A World Without Princes

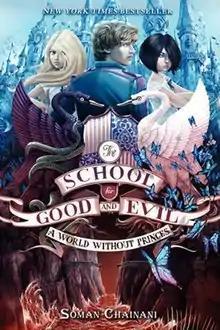

A World Without Princes is a 2014 fairytale fantasy novel by Soman Chainani. The second book of "The School for Good and Evil" series and set after the events of the first novel, the book follows Sophie and Agatha who have returned to the village of Gavaldon, ending the "curse". However, Agatha secretly wishes for a different ending, reopening the gates to the School for Good and Evil which have become the School for Girls and Boys. First published on April 15, 2014, the book garnered positive reviews from critics.